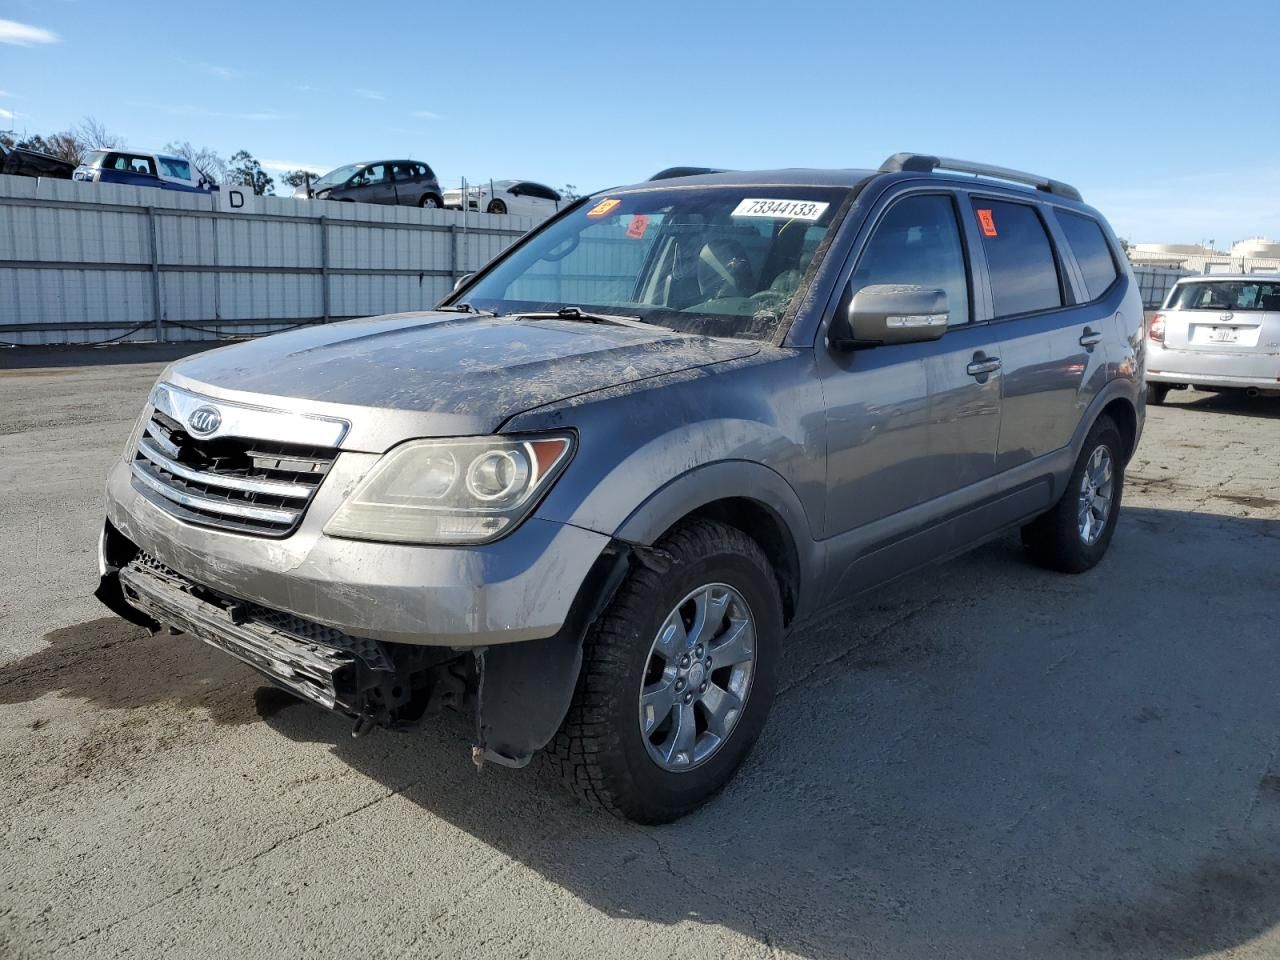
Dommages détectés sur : pare-choc avant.
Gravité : majeur